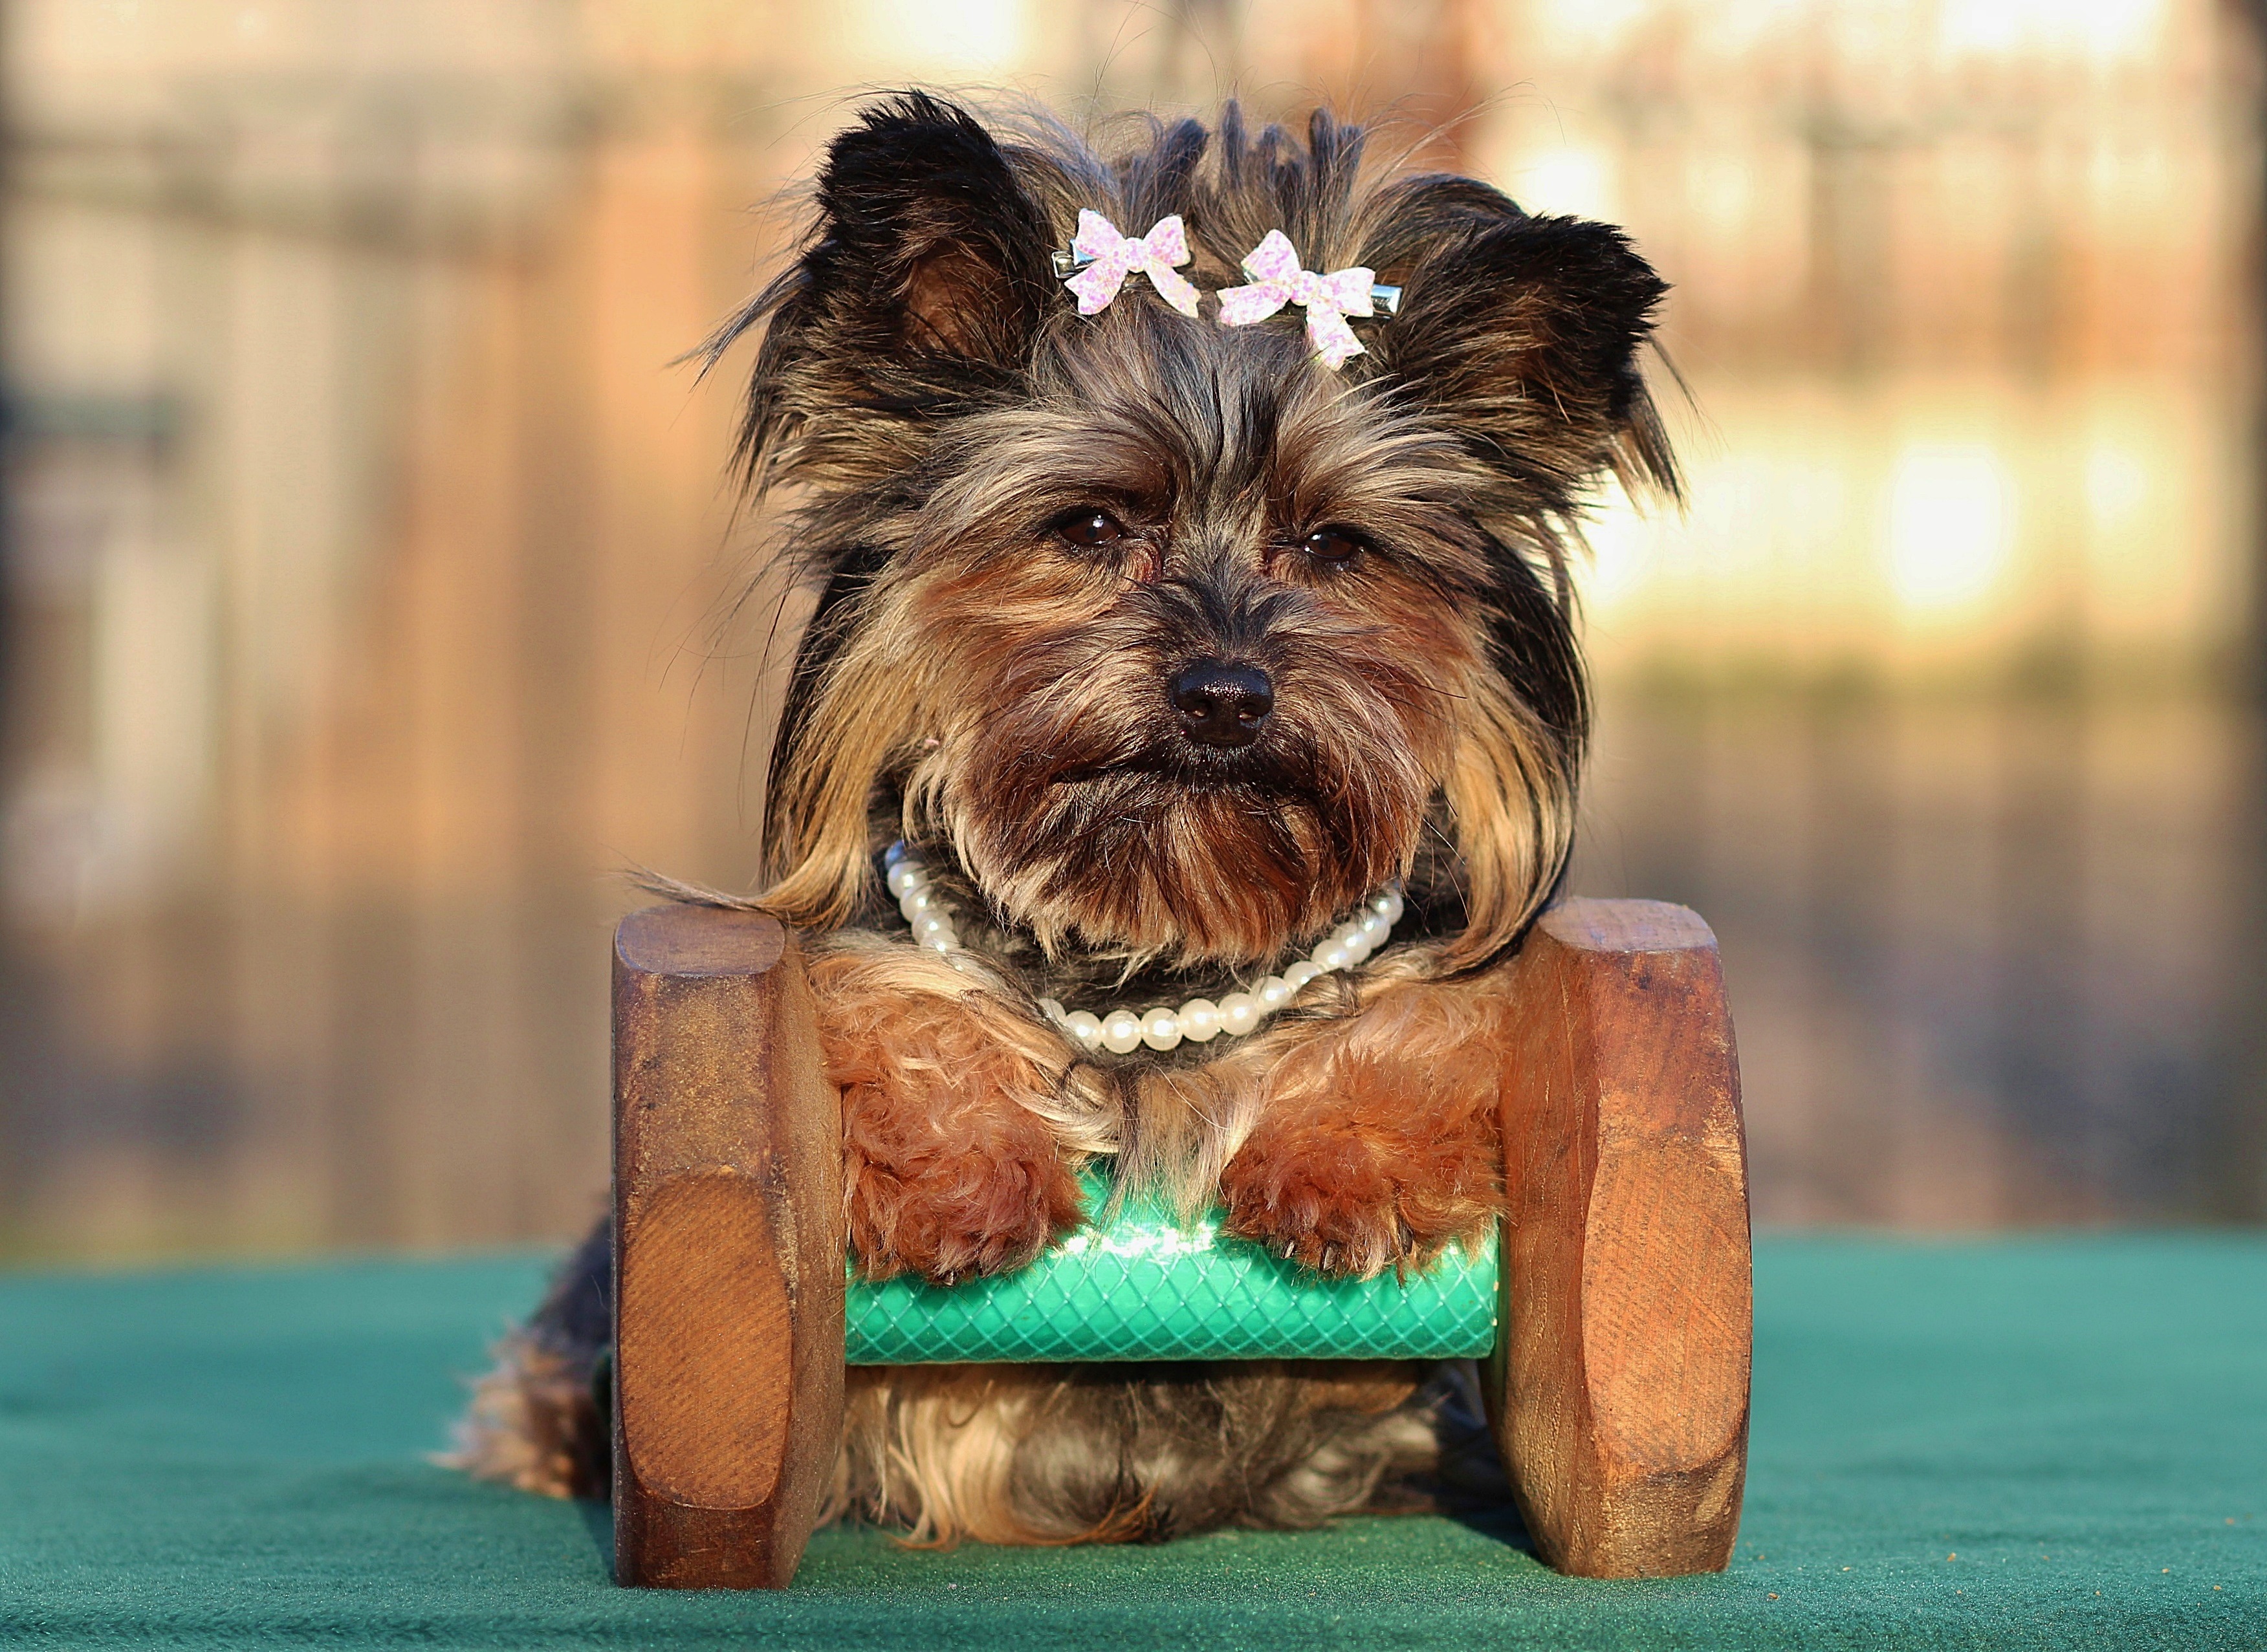
puppy, dog, small, mammal, vertebrate, dog breed, terrier, yorkshire terrier, cairn terrier, australian silky terrier, dog like mammal, australian terrier, morkie, small terrier